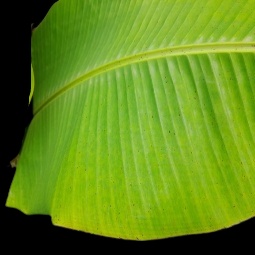
Label: Sulphur